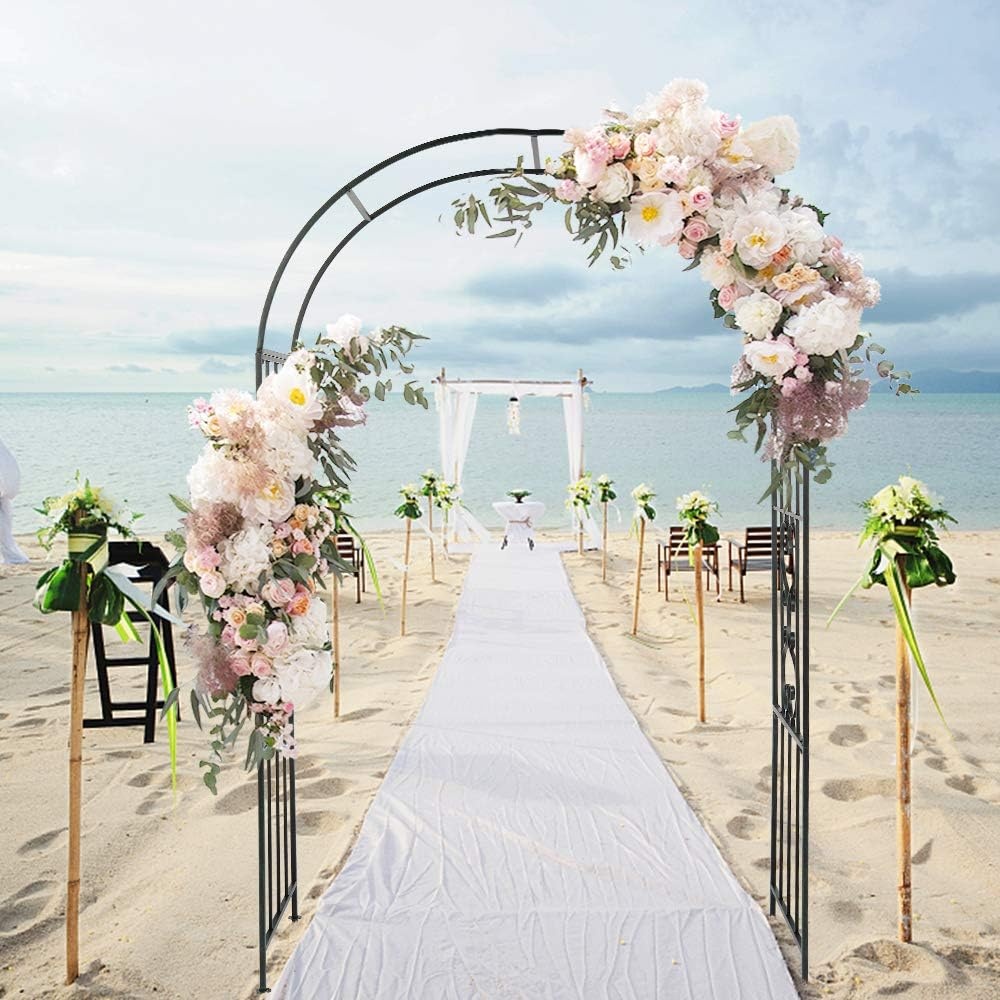
VINGLI Garden Arbor, Arch Walkway for Wedding Ceremony Party, Christmas Garden Decorations Steel Garden Trellis for Plant Climbing, Pergola for Garden, Backyard, Lawn, Bench (Dome)
Overview Color : Black Material : Iron Brand : VINGLI Product Dimensions : 22.05"W x 46.65"H Item Weight : 7 Kilograms About this item Elegant Arch: Whether standing alone or covered with climbing vines and flowers, these outdoor metal arch add a striking focal point to your yard. Adding grace and prominence to any outdoor venue with the Arbor features squared lattice side panels Multi-purpose: It can be used for anniversaries or outdoor weddings. Flowers and plants can be allowed to climb. Place the arbor as an entrance or gate to instantly give it a more sophisticated and a lush look CLIMBING PLANTS Trellis - These garden arches are designed to accommodate and support all types of climbing plants and vegetables Easy to assemble: Simple assemble the product save your energy and time, weather resistant and easy to maintain. Durable: Rustproof iron frame with powder coated finish lasts for years. Simply stake into the ground for fast and easy installation, The Long Nails add stable in the soil Outdoor Decoration: Light the garden arbor to give it new flair. Christmas lights or party lanterns add an air of elegance to the arbor and can be strung up the posts and atop the structure,aiming for a festive environment
Brand: VINGLI
Category: Home & Garden > Lawn & Garden > Outdoor Living > Outdoor Structures > Garden Arches, Trellises, Arbors & Pergolas > Arbors